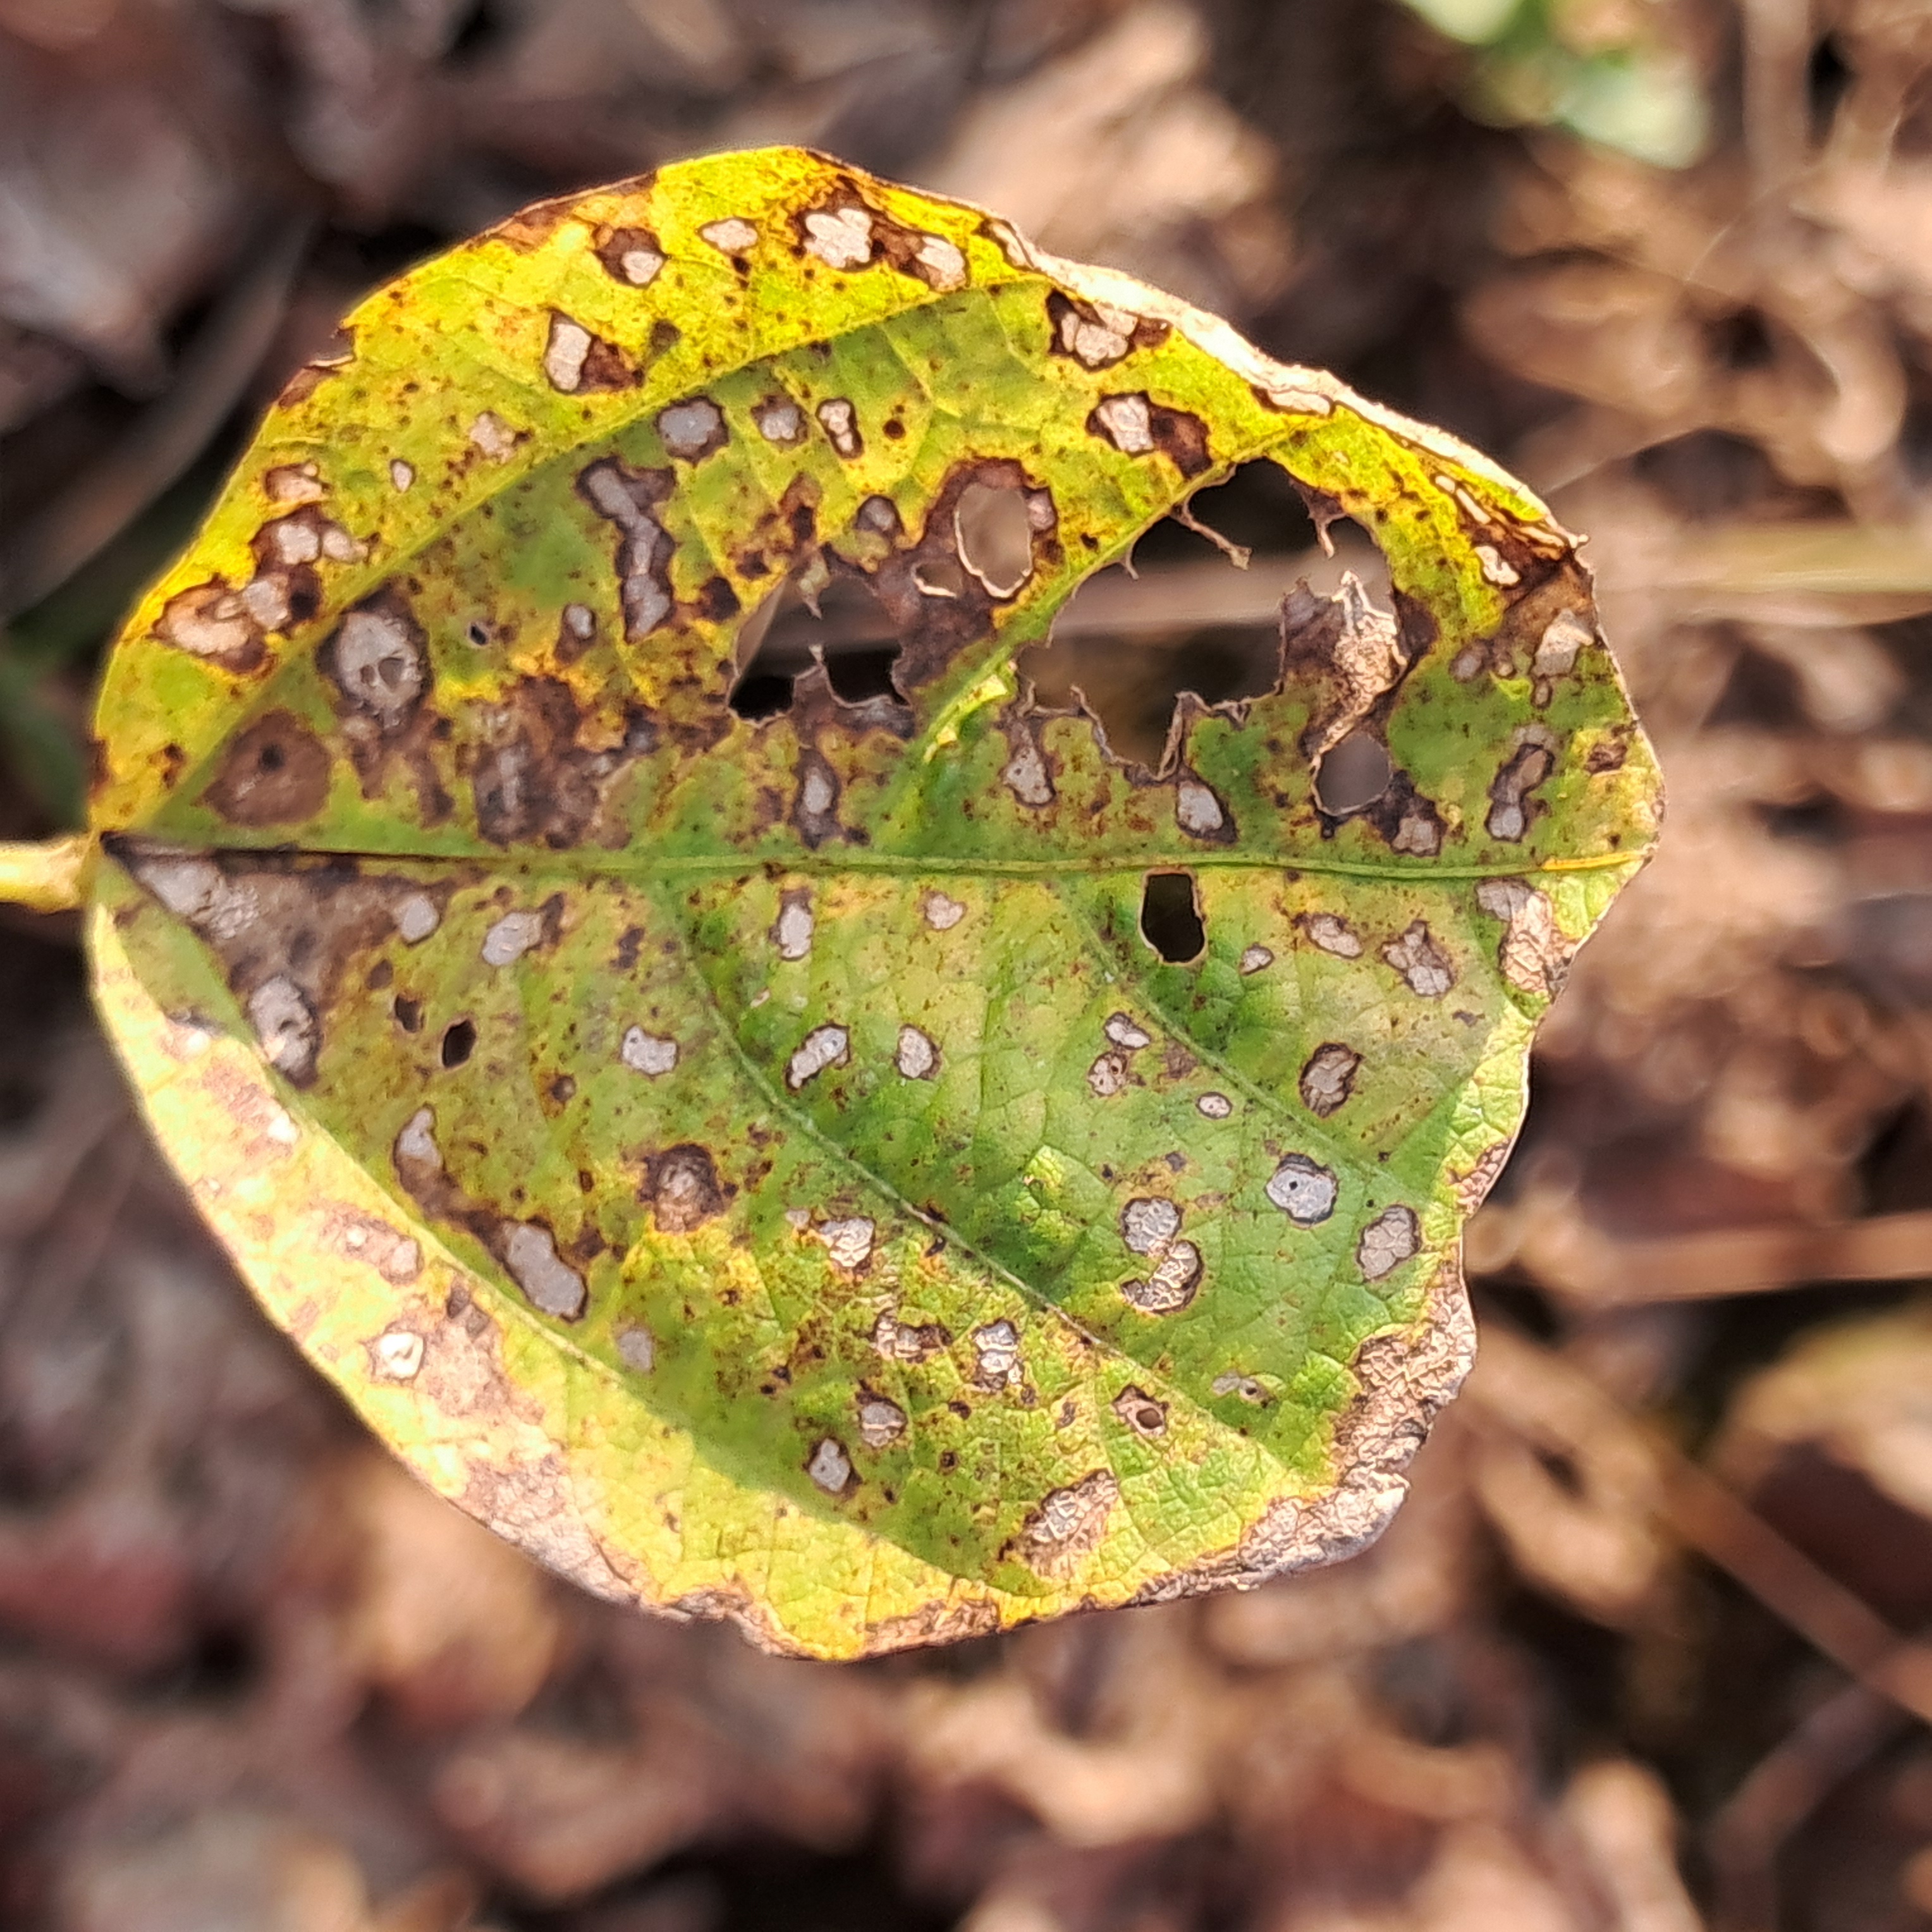
Label: Frog_Leaf_Eye